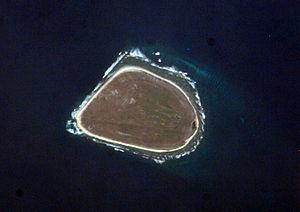
L'île Baker, en anglais Baker Island, est une île inhabitée des États-Unis située dans l'océan Pacifique et constituant un territoire non organisé et non incorporé. Elle est protégée sous le nom de refuge faunique national de l'Île-Baker géré par l'United States Fish and Wildlife Service. Occupée pendant moins de dix ans après des décennies d'exploitation de son guano, elle est abandonnée au cours de la Seconde Guerre mondiale et sa protection est assurée à partir de 1974. Sa végétation herbacée est le lieu de vie et de nidification de nombreux oiseaux marins et ses fonds marins comportent une barrière de corail.